Midland Radio

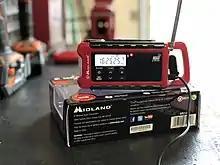
Midland Radio's <a href="https%3A//midlandusa.com/product/er210-compact-emergency-crank-wx-radio/">ER210

from the Emergency Preparedness Line.